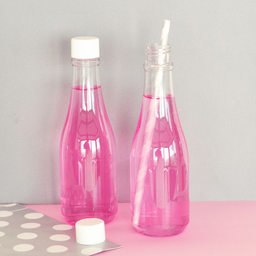
Label: bottles